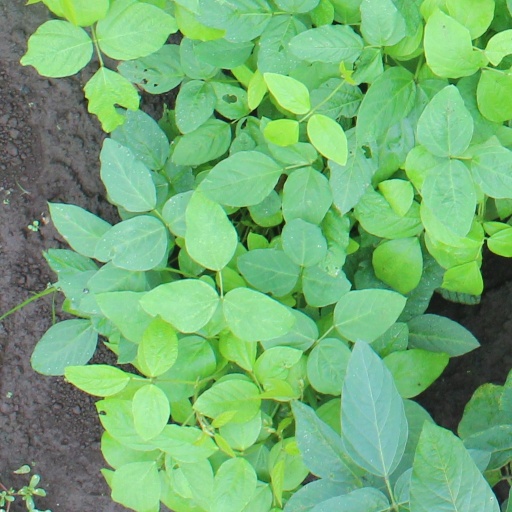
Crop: soybean